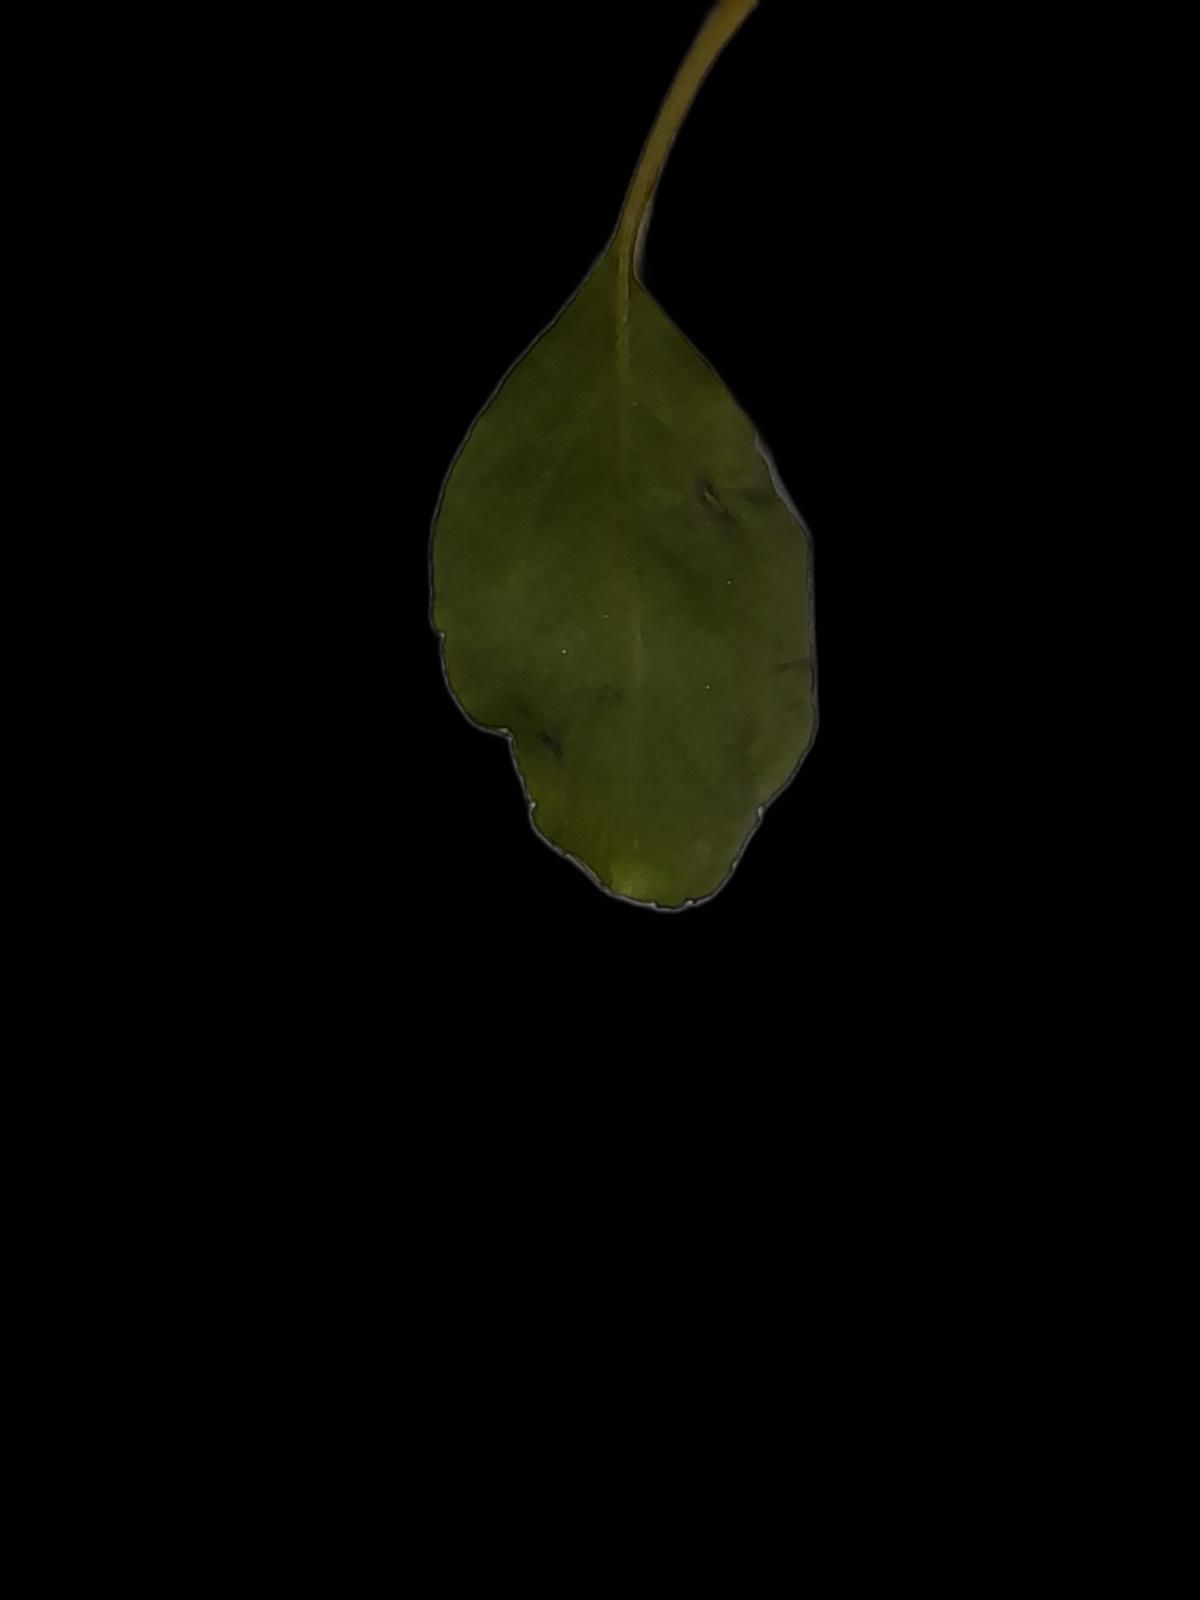
Plant: Tulsi